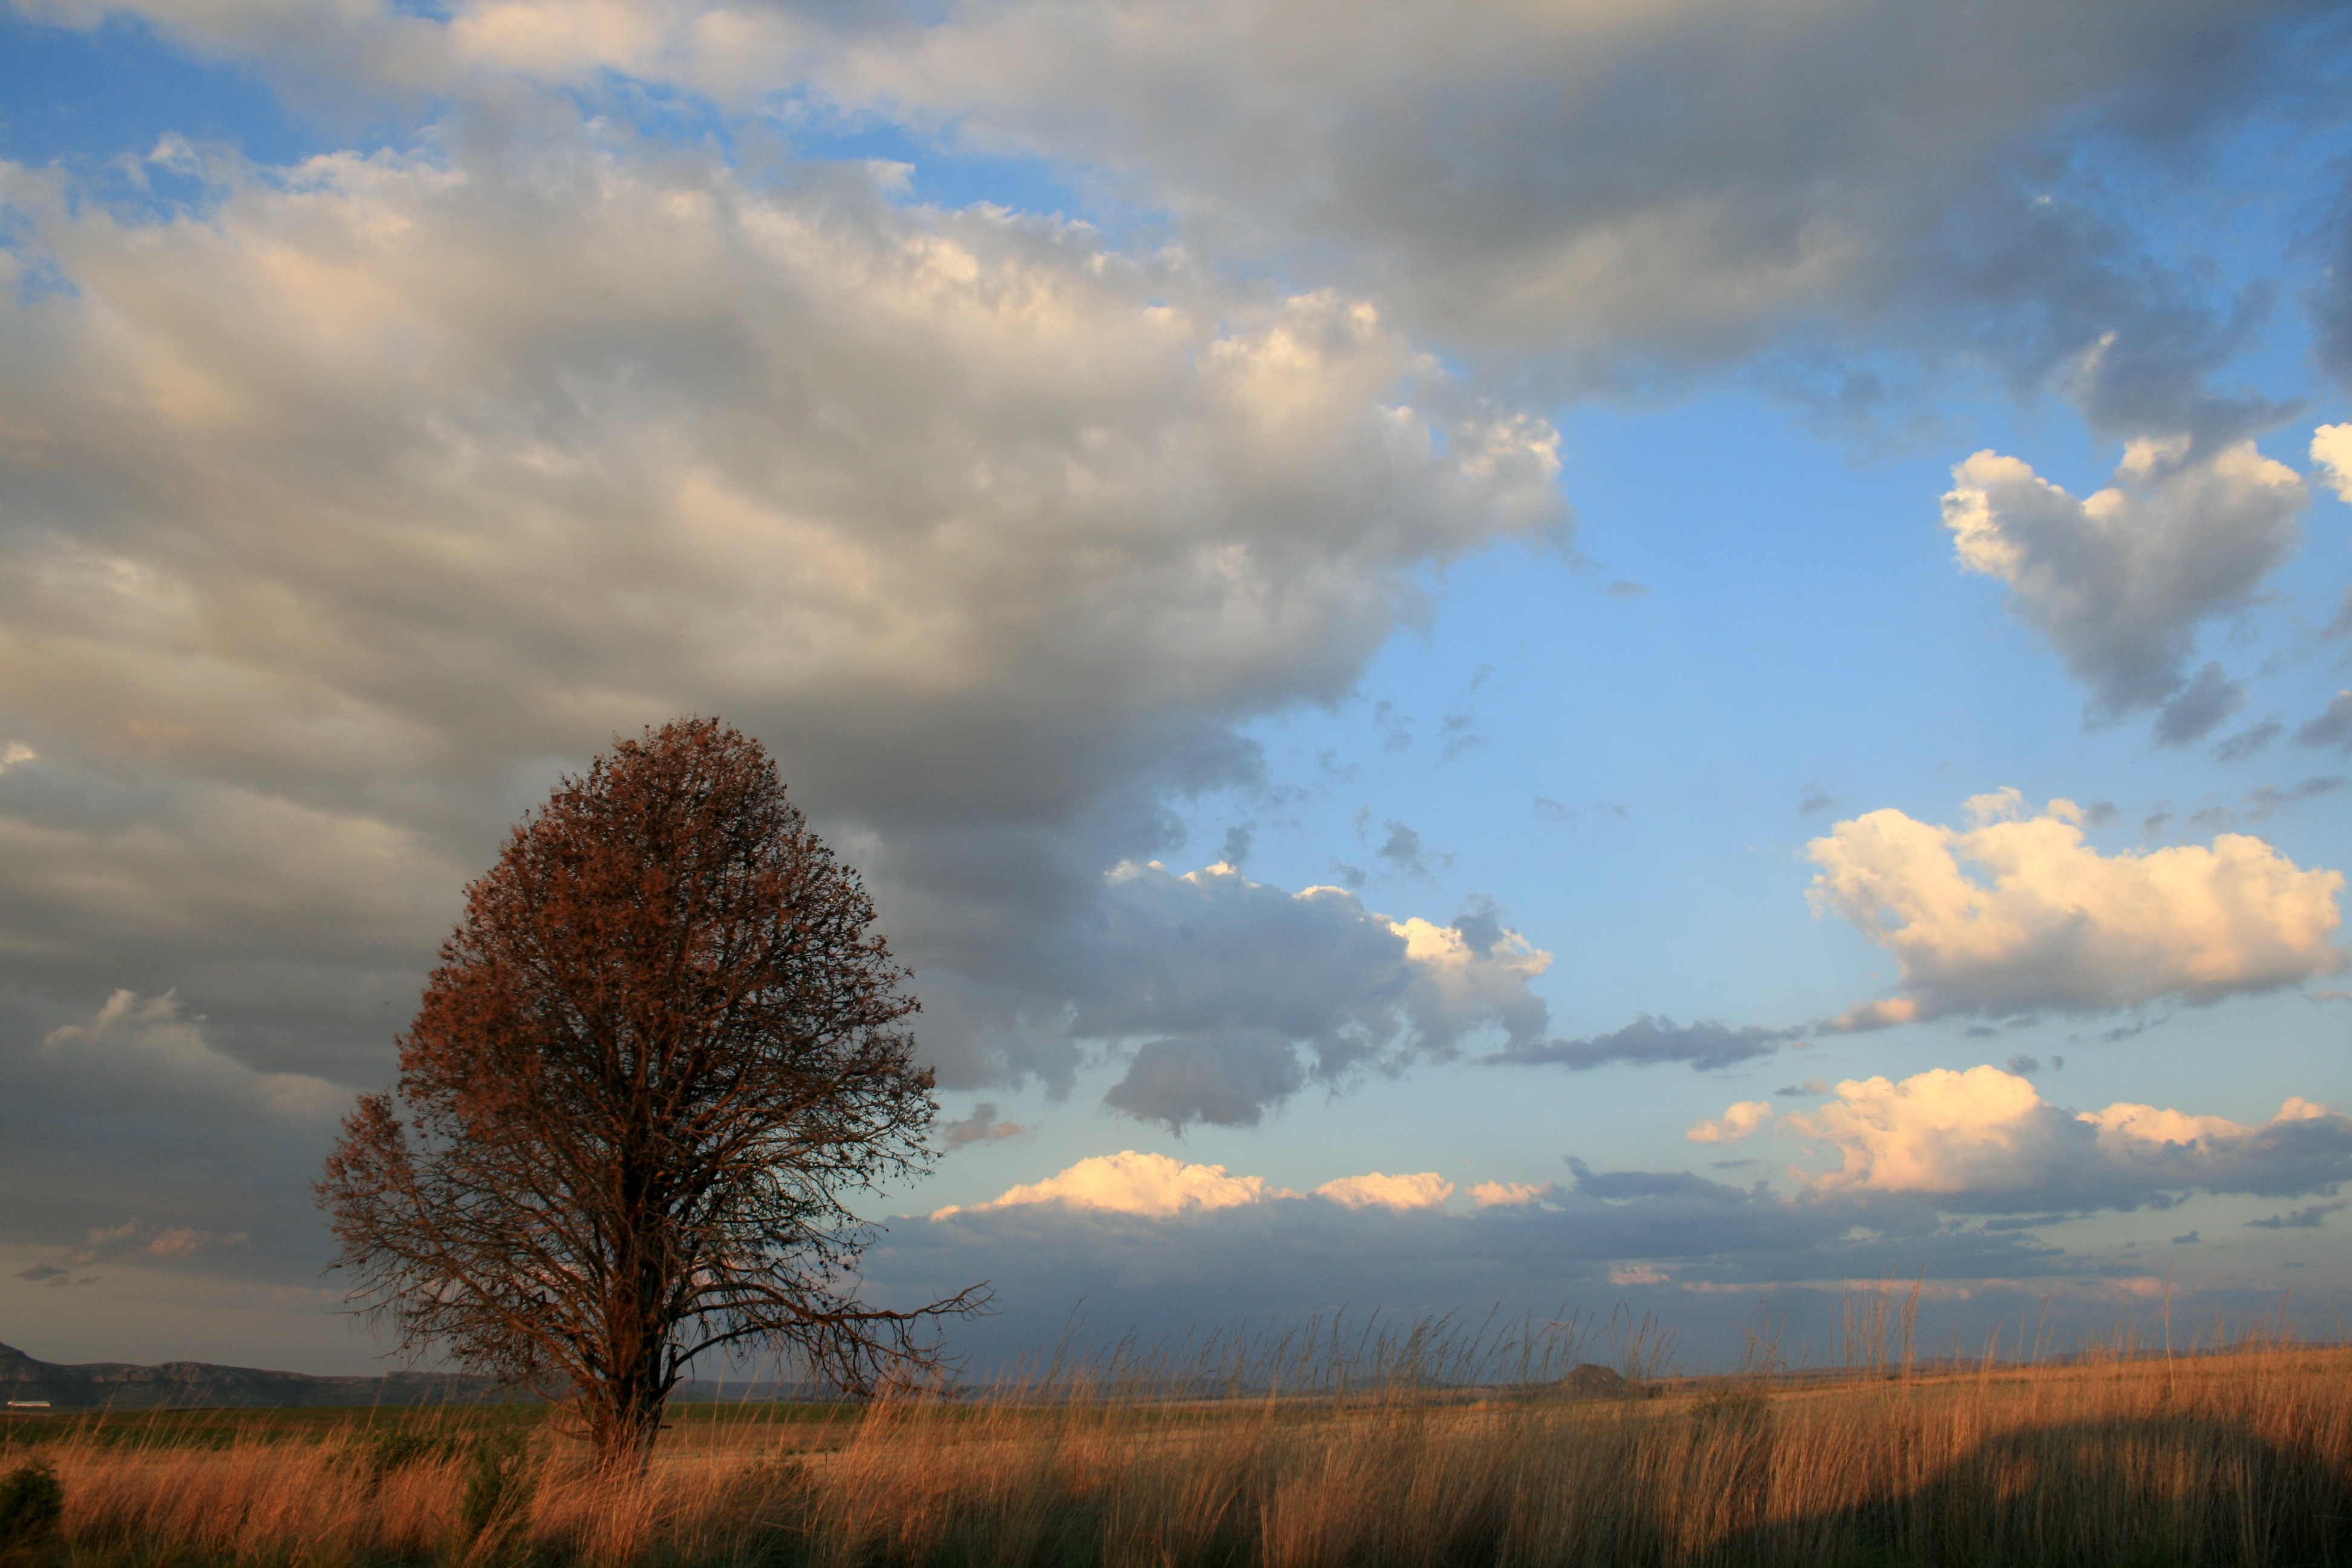
landscape, tree, nature, grass, horizon, cloud, sky, sunrise, sunset, field, meadow, prairie, sunlight, morning, hill, frost, dawn, dusk, evening, reflection, autumn, plain, rural area, white clouds, veld, meteorological phenomenon, atmospheric phenomenon, woody plant, yellow ochre